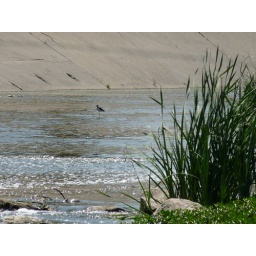
Bird walking in water